Aragua

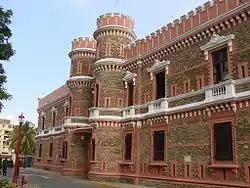
Mariano Montilla Barracks, La Victoria, Aragua State

Due to its diversity in relief and altitudes that it possesses in all its extension, there are different thermal floors in which the temperature tends to have different climatic characteristics and temperatures that decrease with the increase of the altitude, in the coastal strip dominates a semi-arid and warm climate, as it is evidenced in Turiamo and Puerto Maya, Although orographic rainfall occurs at elevations on the northern flank of the Serranía de Litoral, allowing for cooler and more humid conditions, which make possible the formation of cloud forests in the Henri Pittier National Park, local conditions allow for greater humidity and warmer temperatures in some coastal coves, such as Chuao, Choroní and Ocumare, which are used in traditional cocoa plantations.